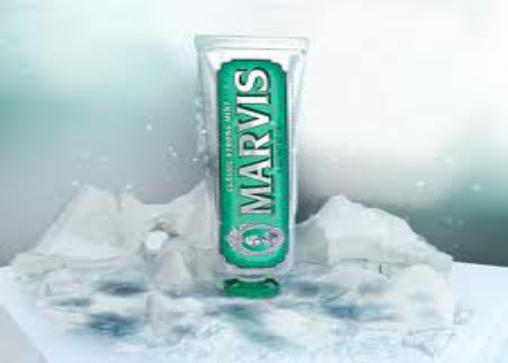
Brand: Marvis
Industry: Necessities